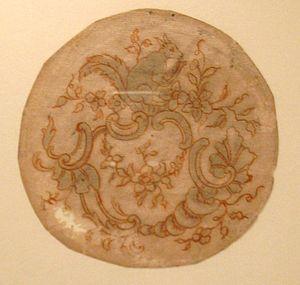
Poncif pour décor de céramique, Rouen, XVIIIe siècle, Musée de la céramique de Rouen.
Le poncif désigne un calque à petits trous qui permet de reporter un dessin préparatoire vers une surface à peindre.
La faïence, du nom de la ville italienne de Faenza où elle fut rendue célèbre, est une poterie, par métonymie un objet, de terre émaillée ou vernissée, ordinairement à fond blanc.